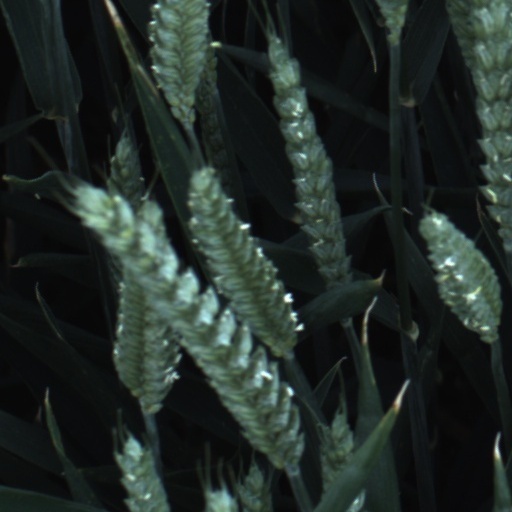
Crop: wheat